Broad Seal War

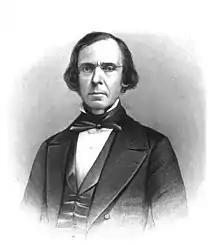
Clerk of the House of Representatives Hugh Garland declined to call the full roll for New Jersey, controversially determining that neither delegation should be recognized until the House was seated.

Prior to 1846, all members of the United States House of Representatives from New Jersey were elected on a general at-large ticket by the votes of the whole state. For the 1838 elections, five seats in the House were apportioned to New Jersey.